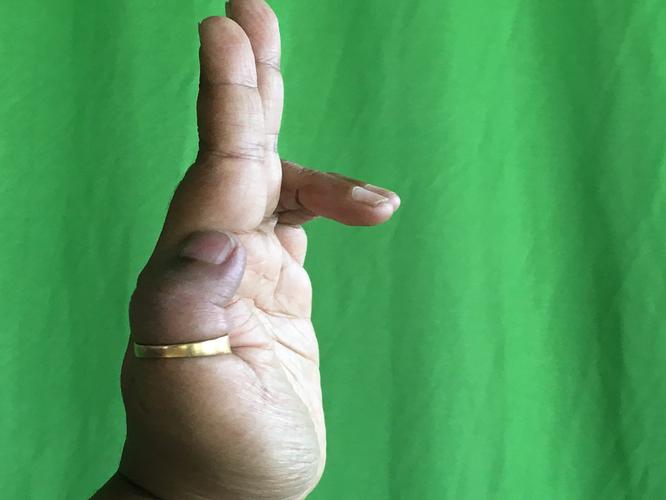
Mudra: Ardhapathaka
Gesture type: single_hand